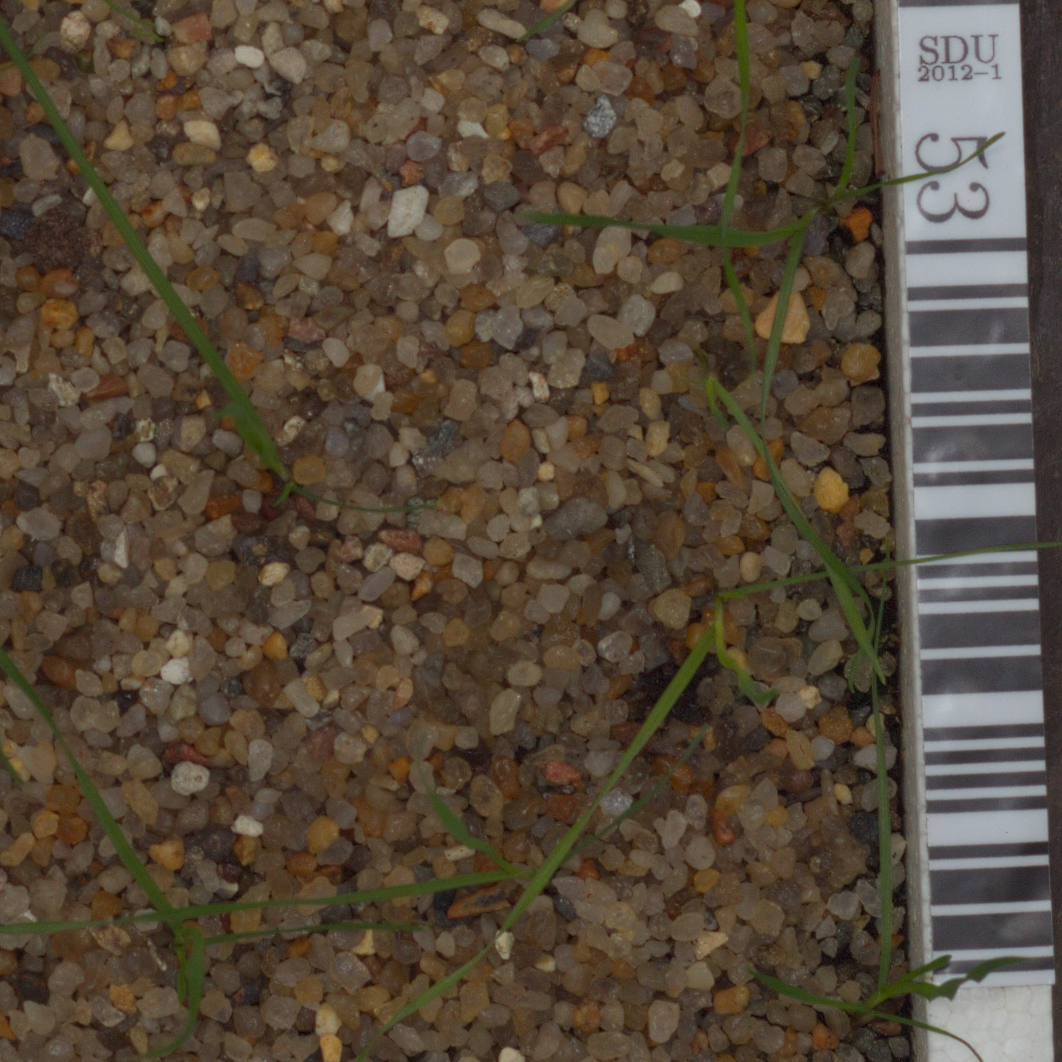
Label: loose_silkybent